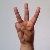
The image shows a hand gesture representing the letter 'W' in Indian Sign Language.